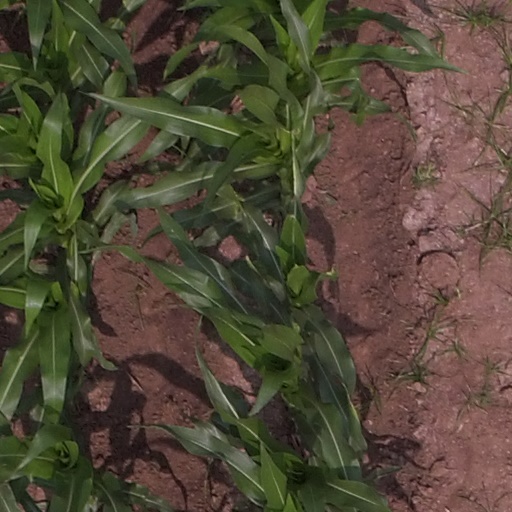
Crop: maize; corn